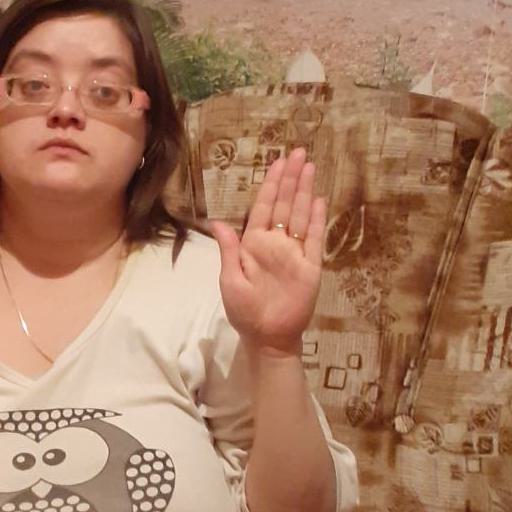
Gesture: stop